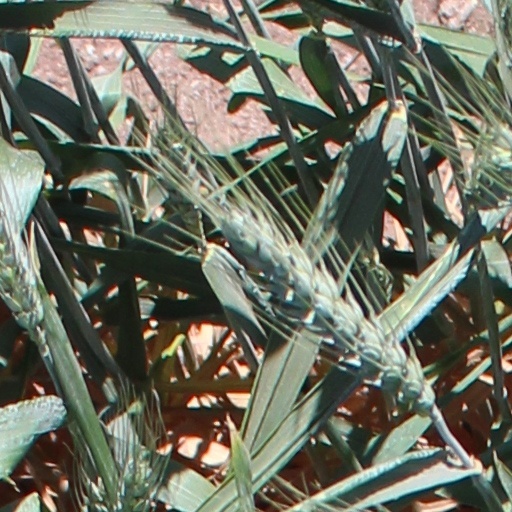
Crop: wheat